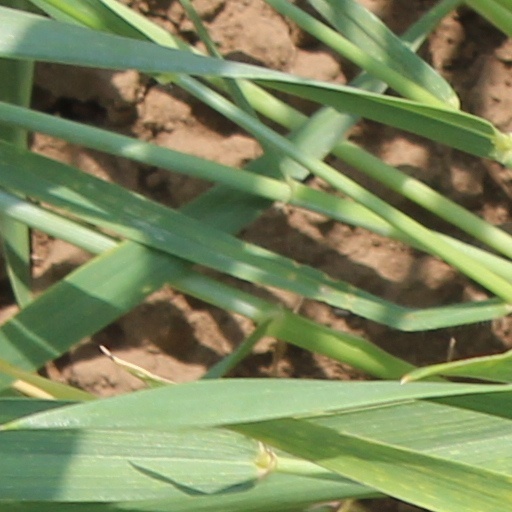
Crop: wheat